Patchway railway station

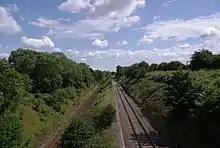
The original Patchway railway station was west of the current site. It was abandoned when a new, less steep, track (left) was built for trains from Wales towards Bristol.

The new station opened on 10 August 1885, and was originally known as "Patchway & Stoke Gifford", but reverted to "Patchway" from 27 October 1908. The station was on a north–south alignment and had two platforms, separated by two running lines, with a third line, a goods loop, behind the western platform. There was a goods yard to the south of the station on the eastern side, with an adjacent signal box. As now, the eastern platform was for trains towards Bristol, the western platform for trains towards Wales. The station buildings were of a standard 1880s GWR design, with tall chimneys and fretted wooden canopies. The main building was on the eastern platform, containing the booking office, toilets and waiting rooms. A matching brick shelter with canopy was built on the western platform. The eastern platform also had a bicycle house at the northern end. A large covered and glazed footbridge linked the two platforms. The goods yard included two sidings: a short, south-facing one adjacent to a loading dock; and a longer north-facing one. There was also a weigh bridge and a coal office. At the north end of the station was a south-facing siding and an oil store. The station did not have a dedicated approach road, as it was adjacent to a road connecting Gloucester Road to the west and Gypsy Patch Lane to the south; this road subsequently became known as Station Road. At the time of construction, the station was mostly surrounded by fields, with the Bristol conurbation almost away.